Berchmans Institute of Management Studies

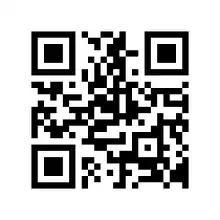
QR Code of BIMS, Kerala, India

Berchmans Institute of Management Studies (BIMS) established in 1995, is under the management of St. Berchmans College affiliated to Mahatma Gandhi University, Kottayam. Berchmans Institute of Management Studies offers a full-time Master of Business Administration programme. Berchmans Institute of Management Studies is recognized by All India Council for Technical Education, New Delhi.